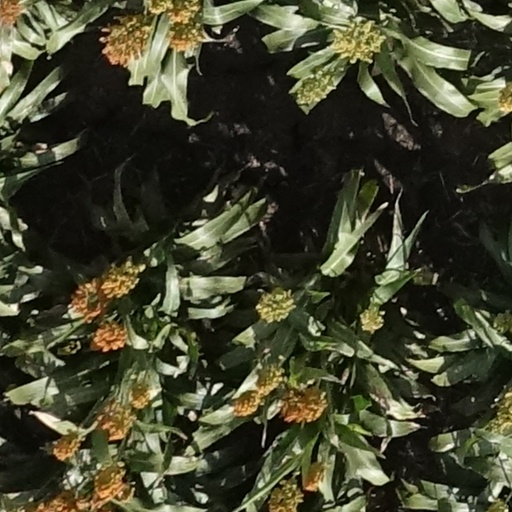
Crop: sorghum